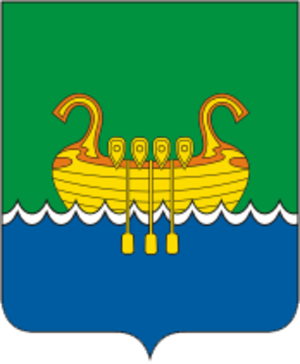
Andreapol est une ville de l'oblast de Tver, en Russie, et le centre administratif du raïon d'Andreapol. Sa population s'élevait à 7 528 habitants en 2014.